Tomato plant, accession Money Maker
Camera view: tilt-top (135 deg); turntable rotation: 60 degrees
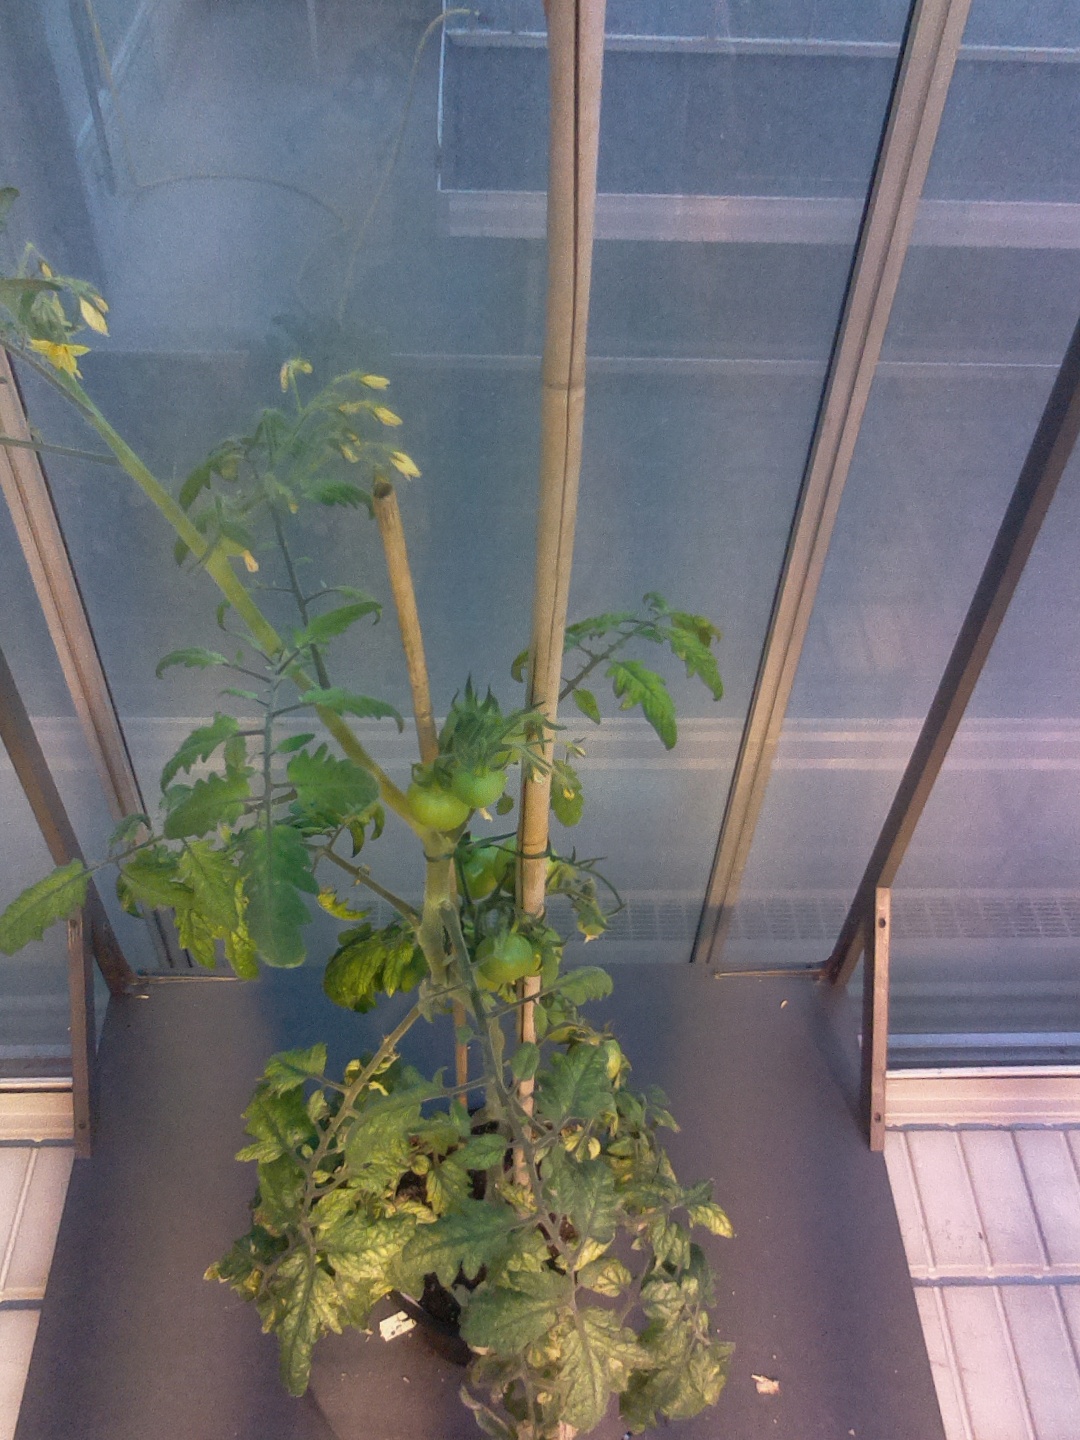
BBCH growth stage 75: 50%-60% of final fruit size